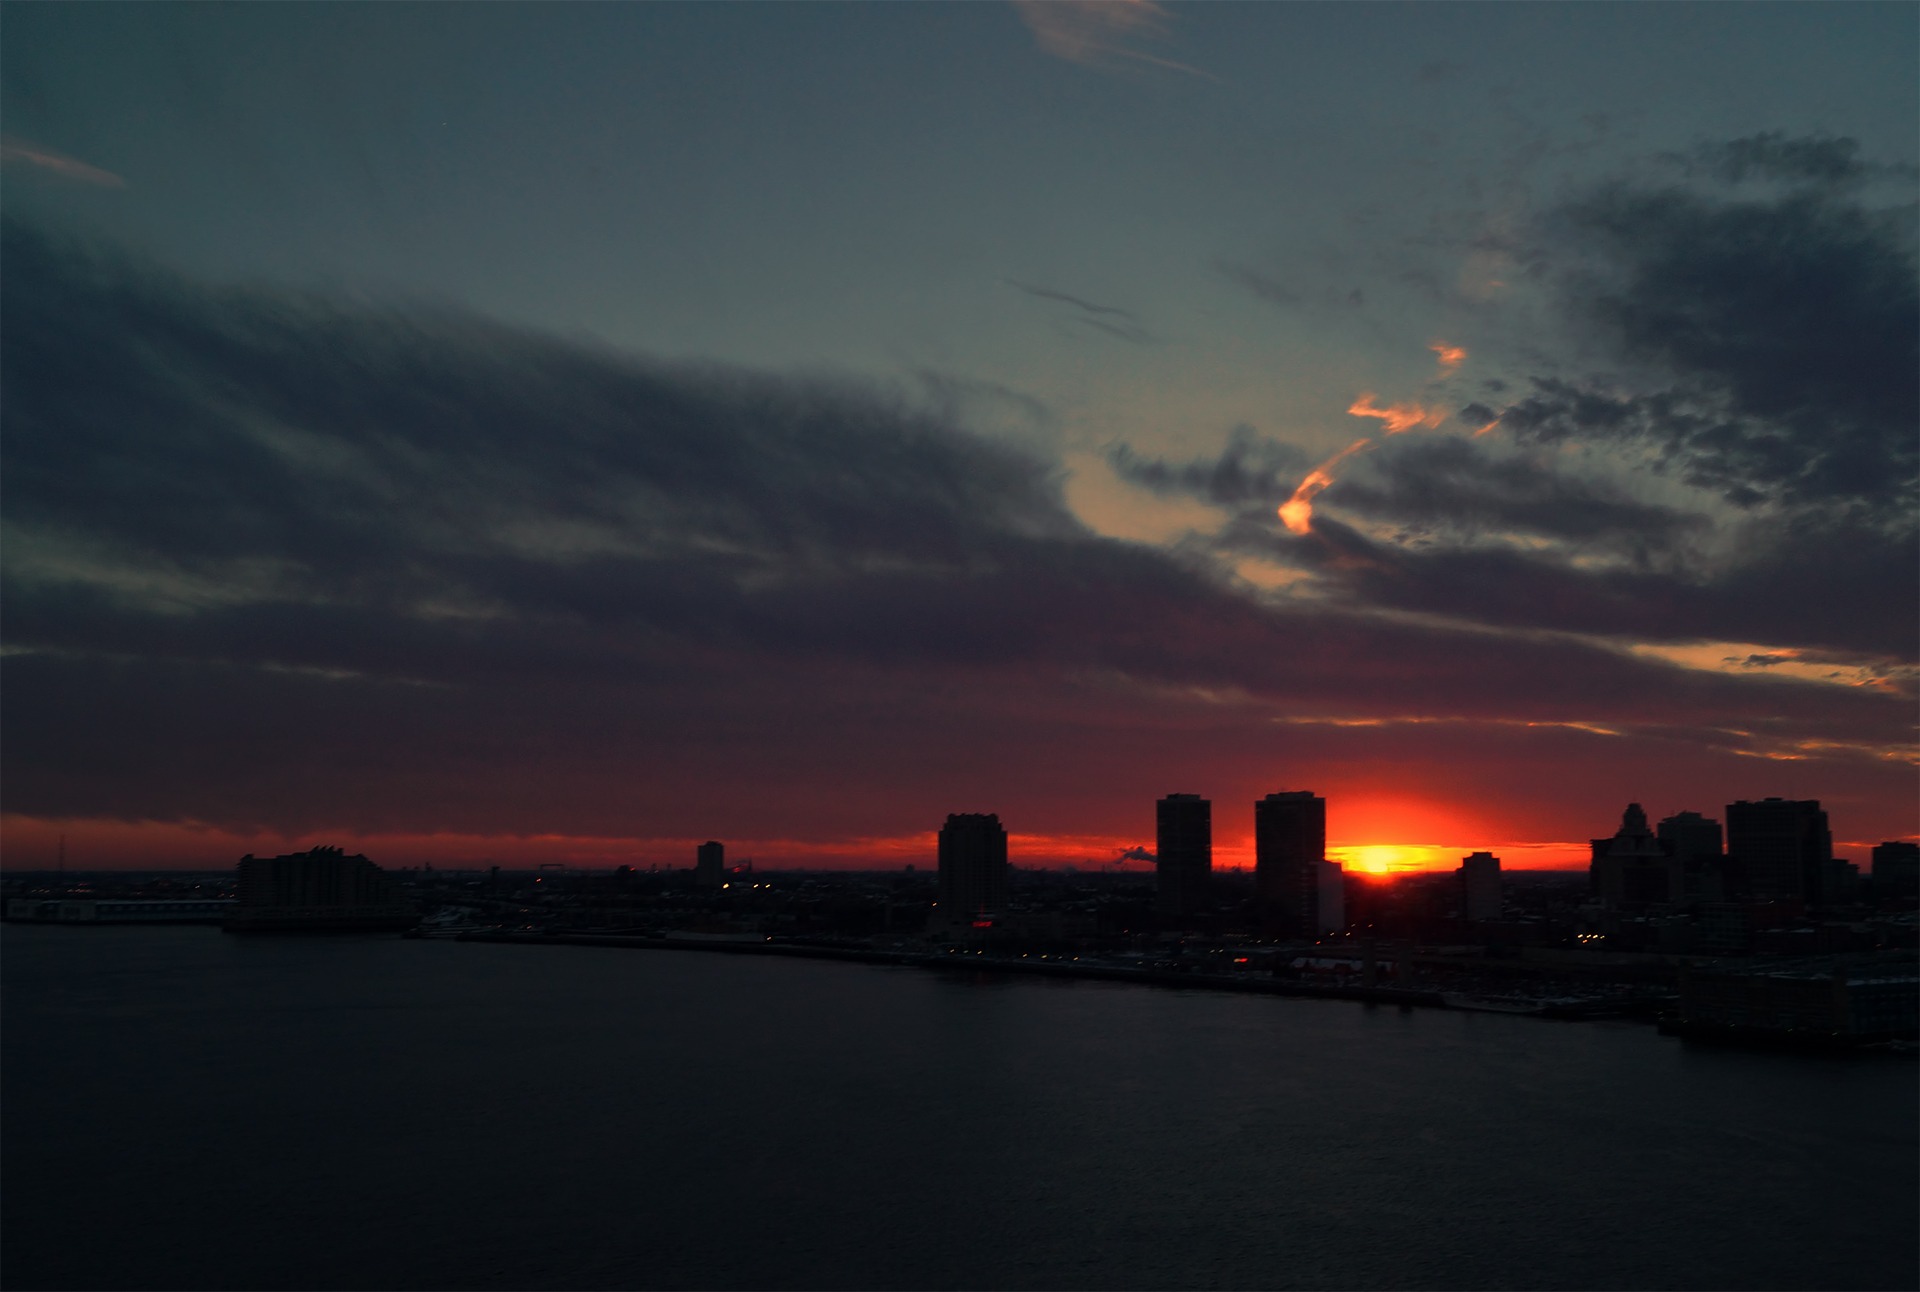
sea, horizon, cloud, sky, sun, sunrise, sunset, skyline, morning, shore, dawn, atmosphere, urban, river, dusk, evening, reflection, port, ships, philadelphia, afterglow, night scene, atmospheric phenomenon, red sky at morning, delaware river